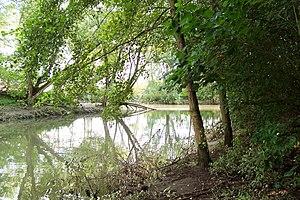
Le Cavo Redefossi est un canal artificiel, construit au XVIIIᵉ siècle, qui passe à Milan, dans la région Lombardie.